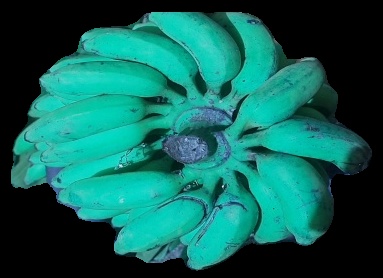
Variety: elakki-bale
Grade: grade3